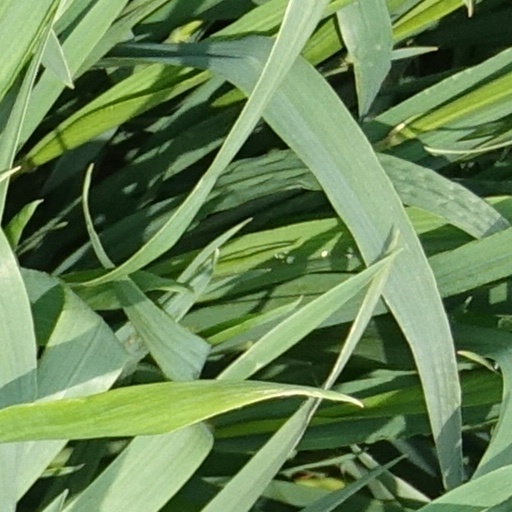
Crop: wheat